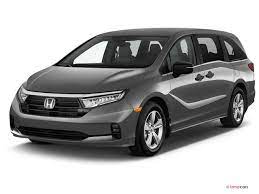
Vehicle type: Cars